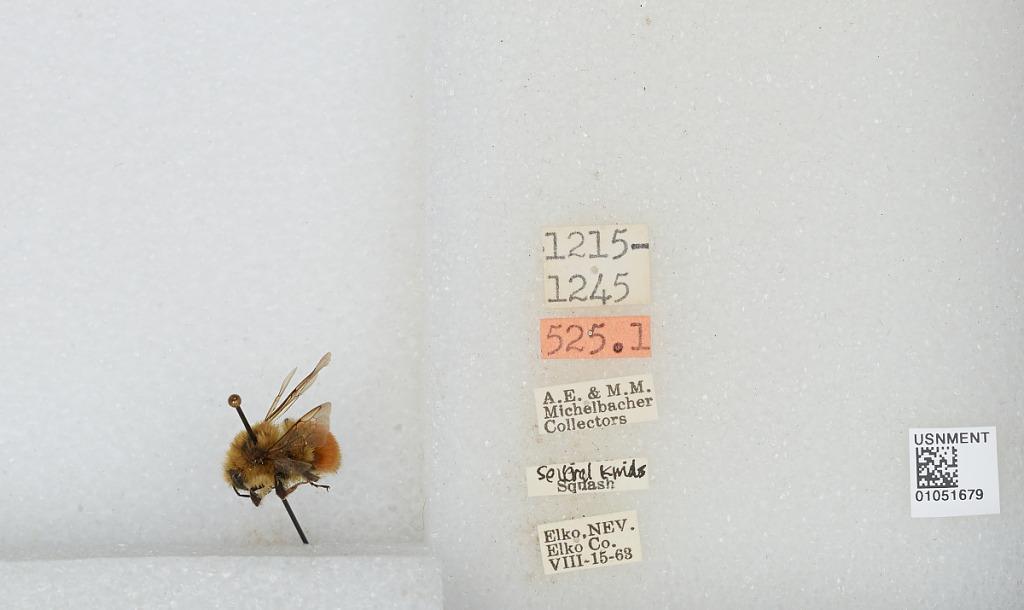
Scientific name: Bombus sp.
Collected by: A. Michelbacher & M. Michelbacher
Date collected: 1963-8-15
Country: United States
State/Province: Nevada
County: Elko
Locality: Elko
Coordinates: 40.83, -115.77